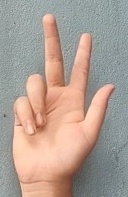
ASL sign: 3